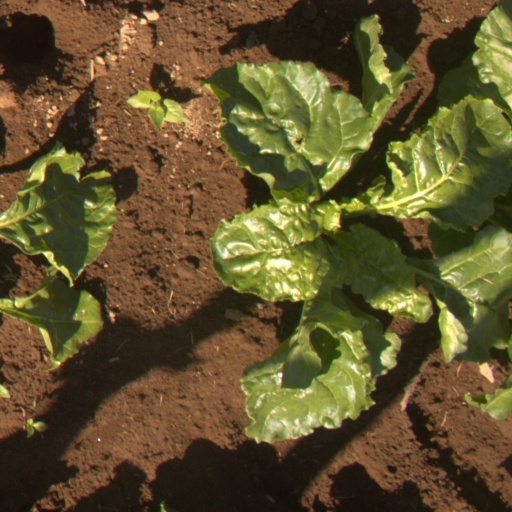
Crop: sugar beet